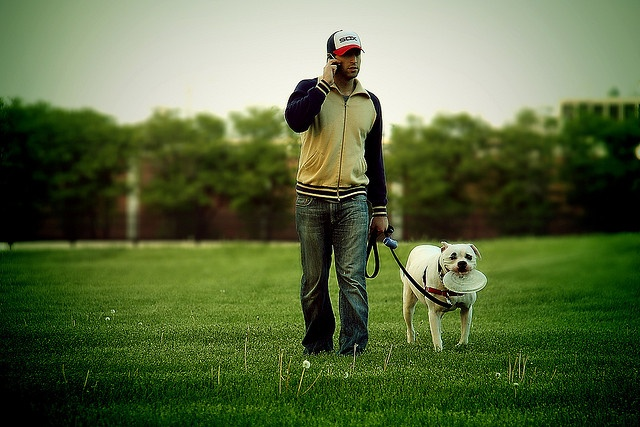
The man is walking his dog on a leash while talking on his cellphone.
Guy on the phone walking his dog carrying a frisbee.
A man walking on a cell phone while walking her little dog.
A man on a cell phone walking a dog with a Frisbee in its mouth.
A man walking with a dog that has a frisbee in his mouth.